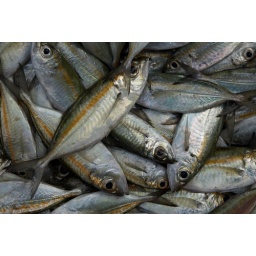
Unloading and sorting the catch - fish market in Semporna, Sabah, Malaysia.